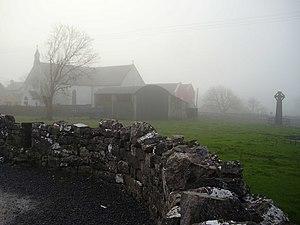
Kilfenora est un petit village de 169 habitants du nord-ouest Comté de Clare dans la province du Munster en Irlande. Le village se situe dans la partie au sud des Burren.